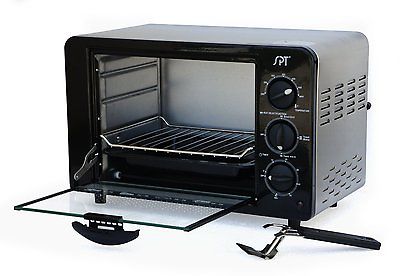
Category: toaster